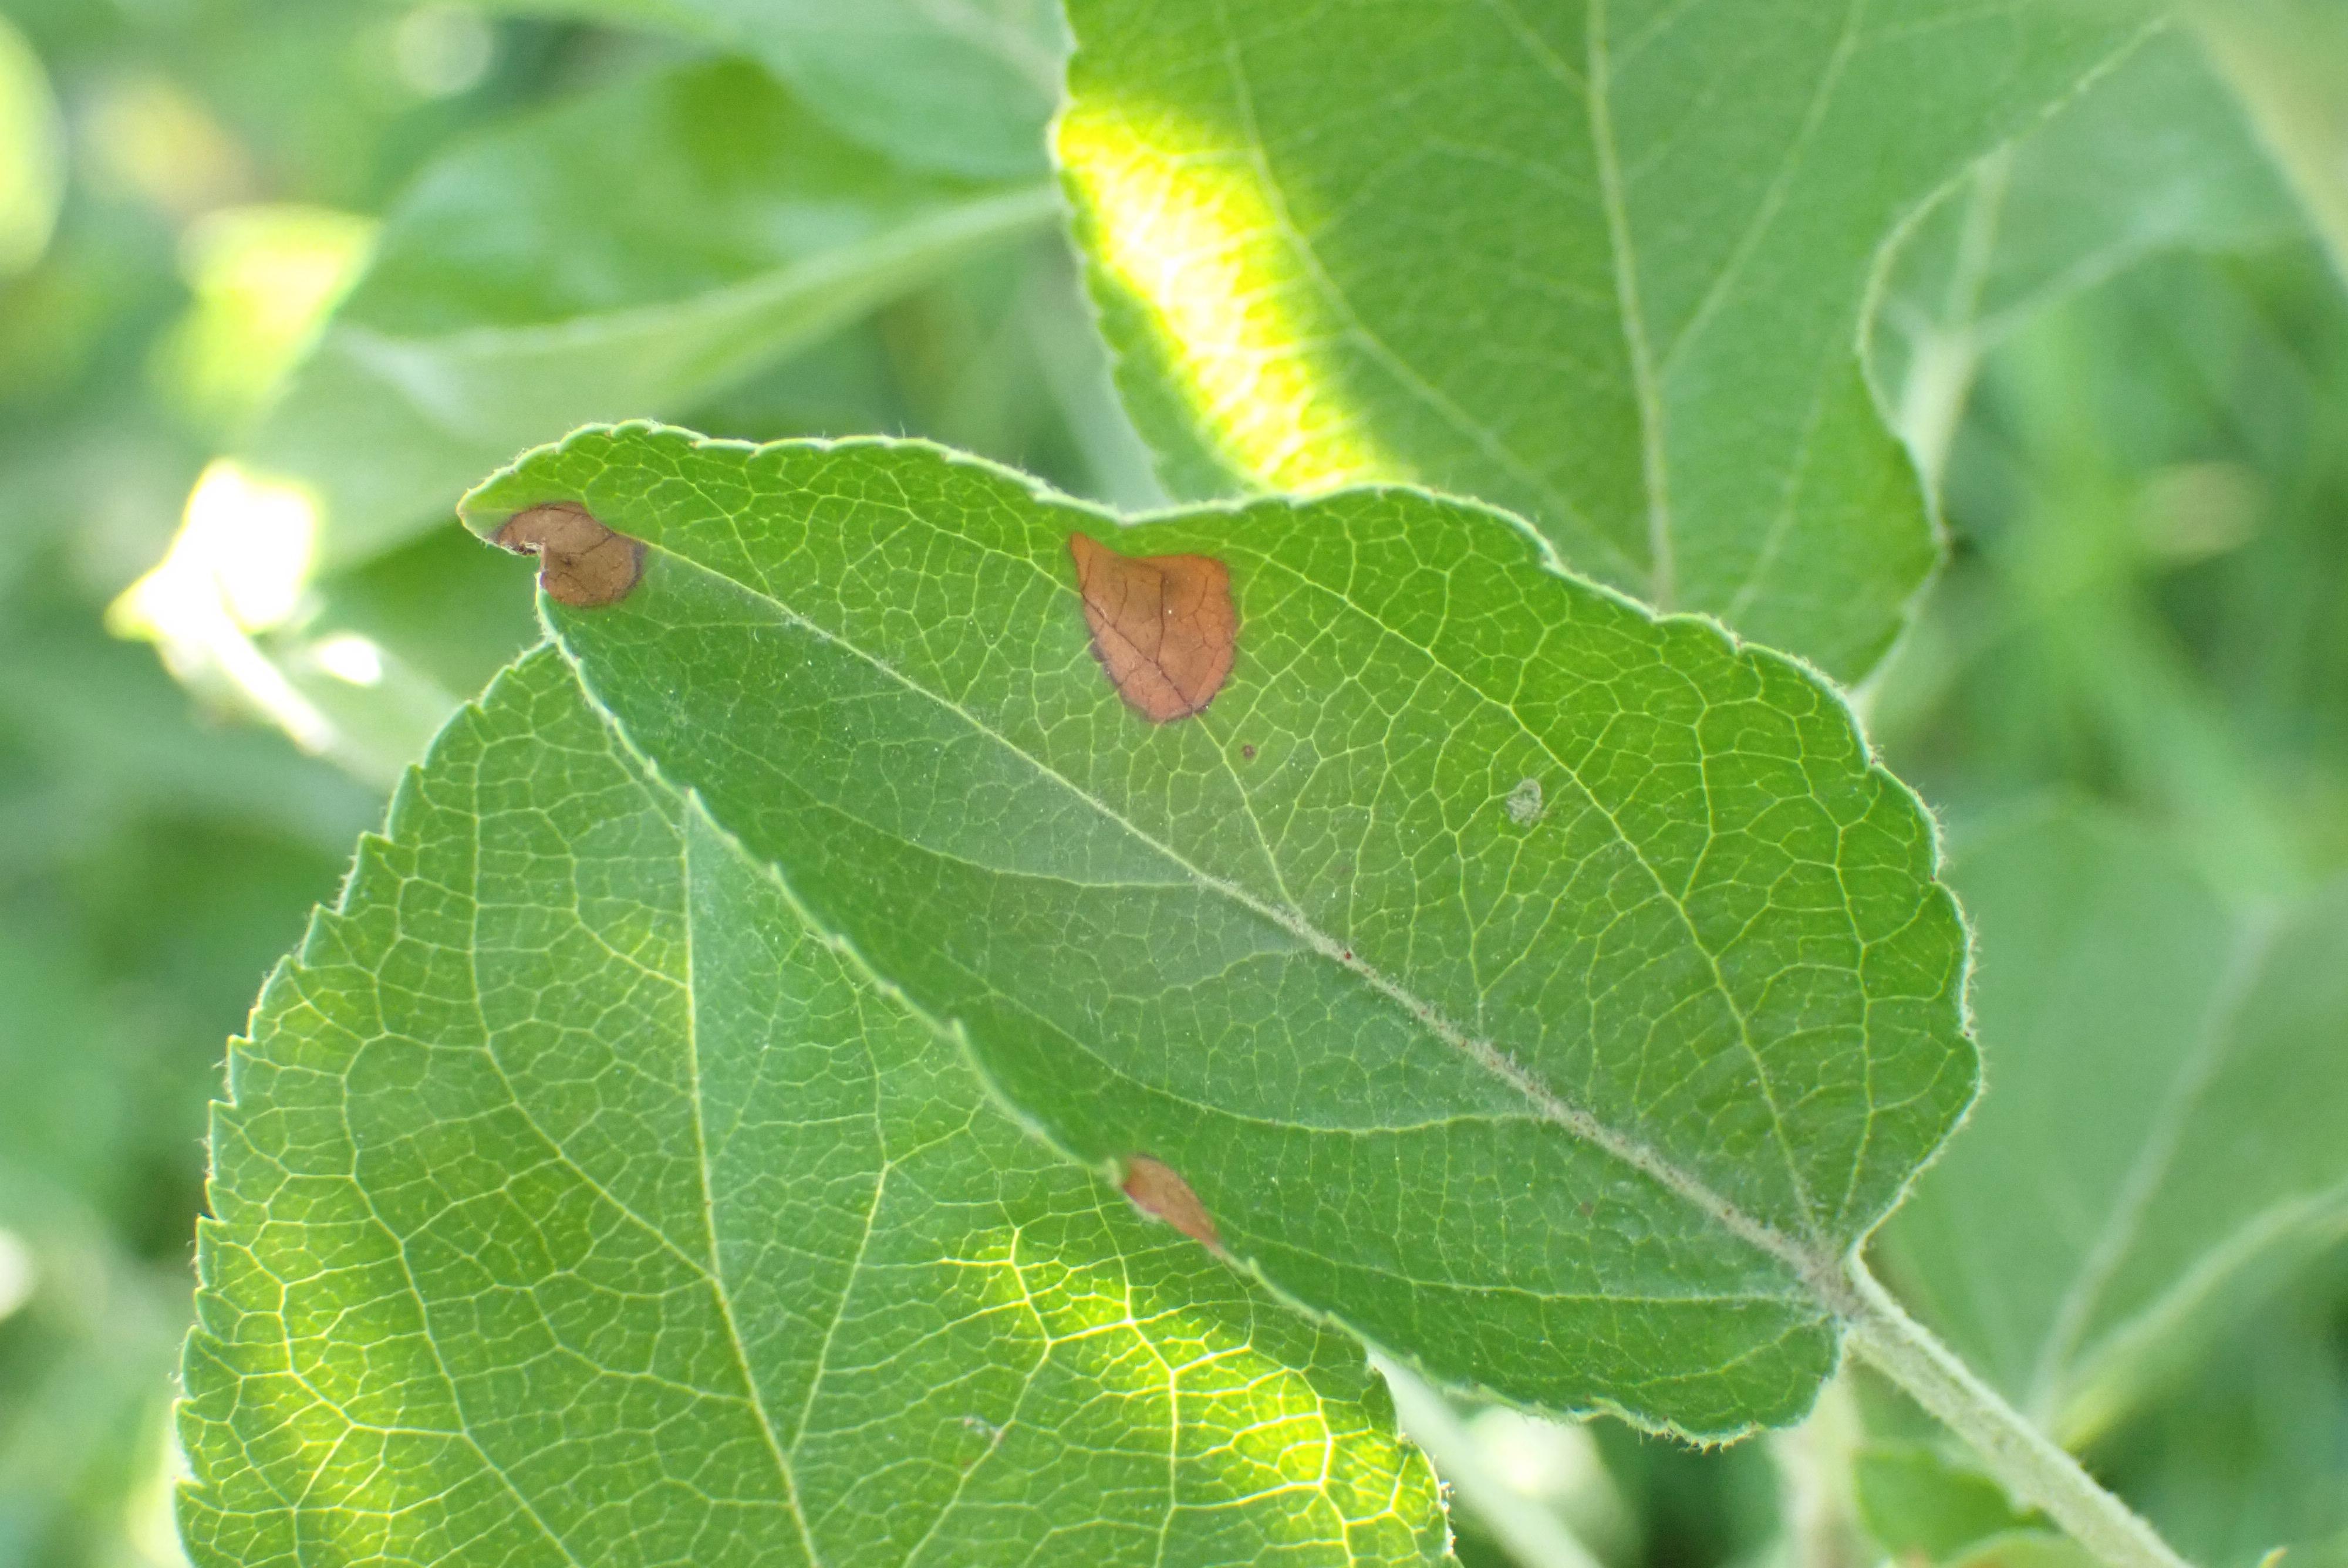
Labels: frog_eye_leaf_spot